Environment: real
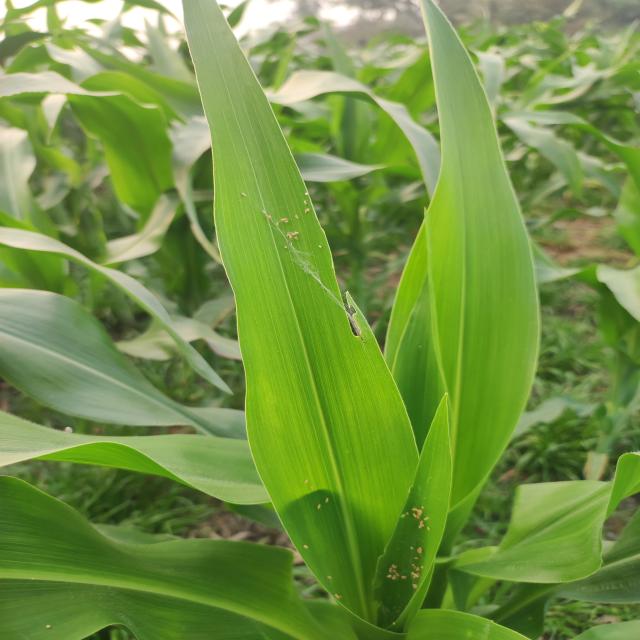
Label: fall_armyworm